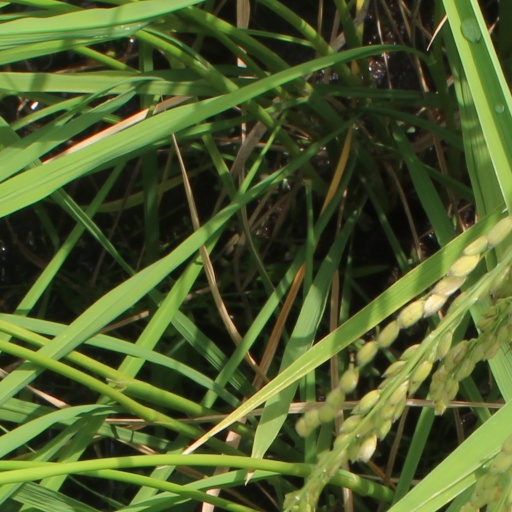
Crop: rice